Kre-O

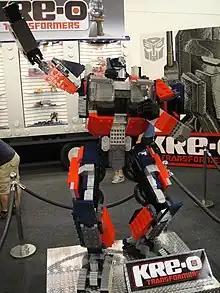
Kre-O Transformers

KRE-O is a line of construction toys manufactured by South Korea-based Oxford and marketed by Hasbro. Kre-O was released in stores in Fall 2011. The name "Kre-O" comes from the Latin word "creo", which means "I create".